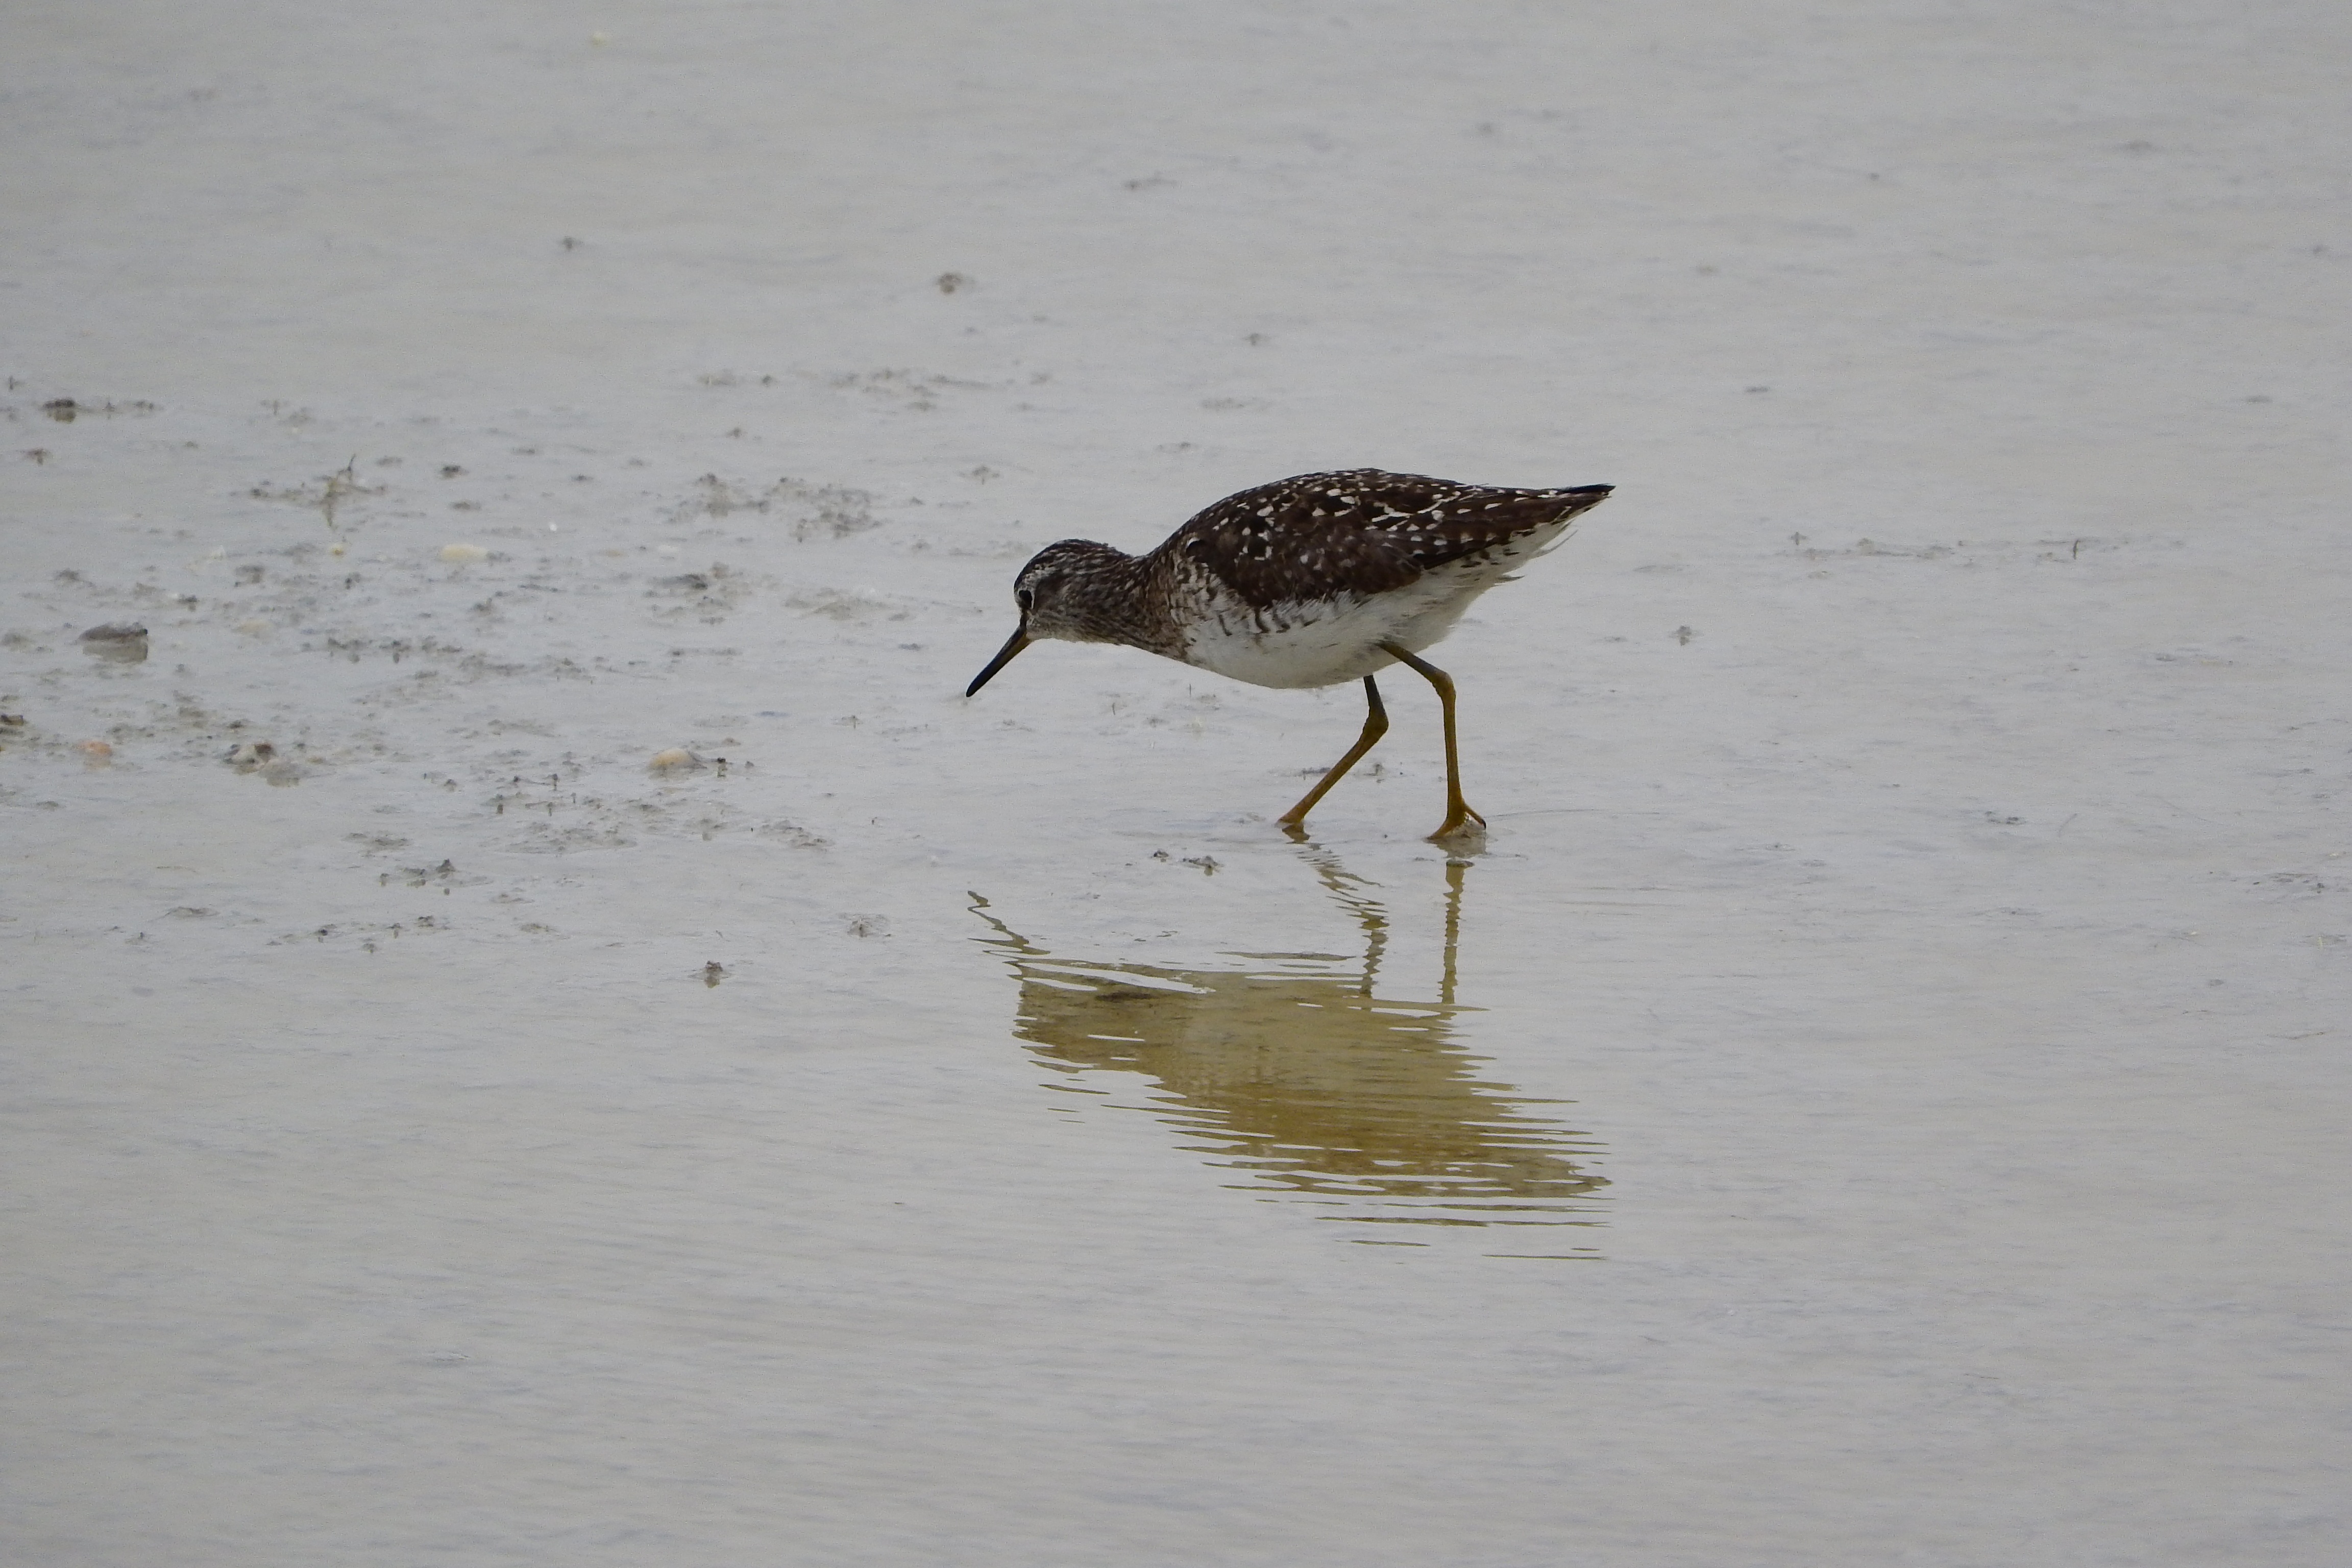
bird, wing, wildlife, beak, fauna, vertebrate, water bird, wader, shorebird, sandpiper, redshank, charadriiformes, cinclidae, calidrid, wood sandpiper, scolopacidae, tringa a, charadrii